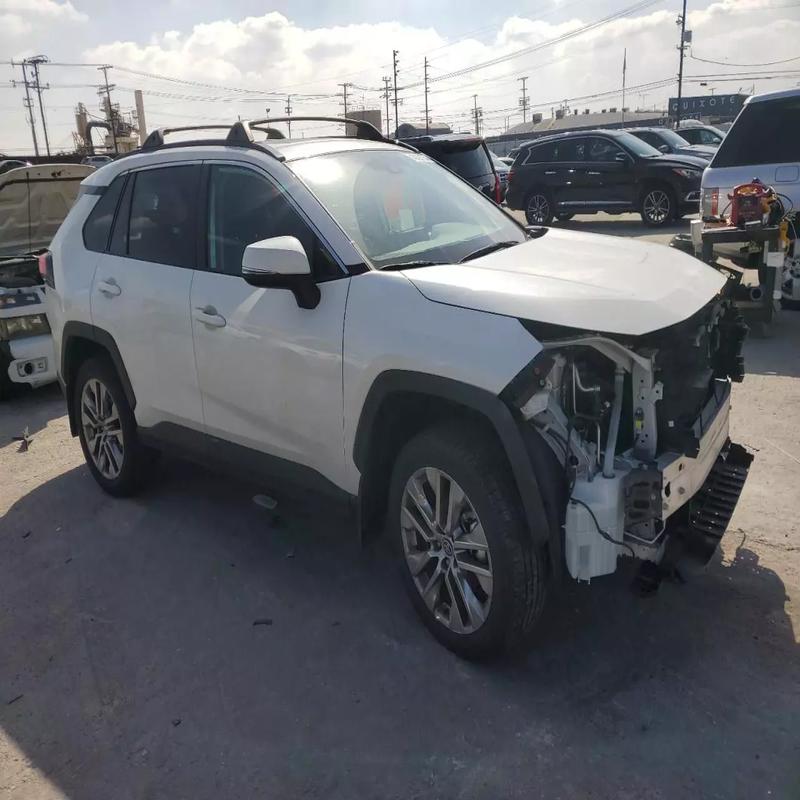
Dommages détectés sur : plaque d'immatriculation avant, pare-choc avant, feu avant droit, feu avant gauche, aile avant droite, aile avant gauche, porte avant droite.
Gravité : majeur